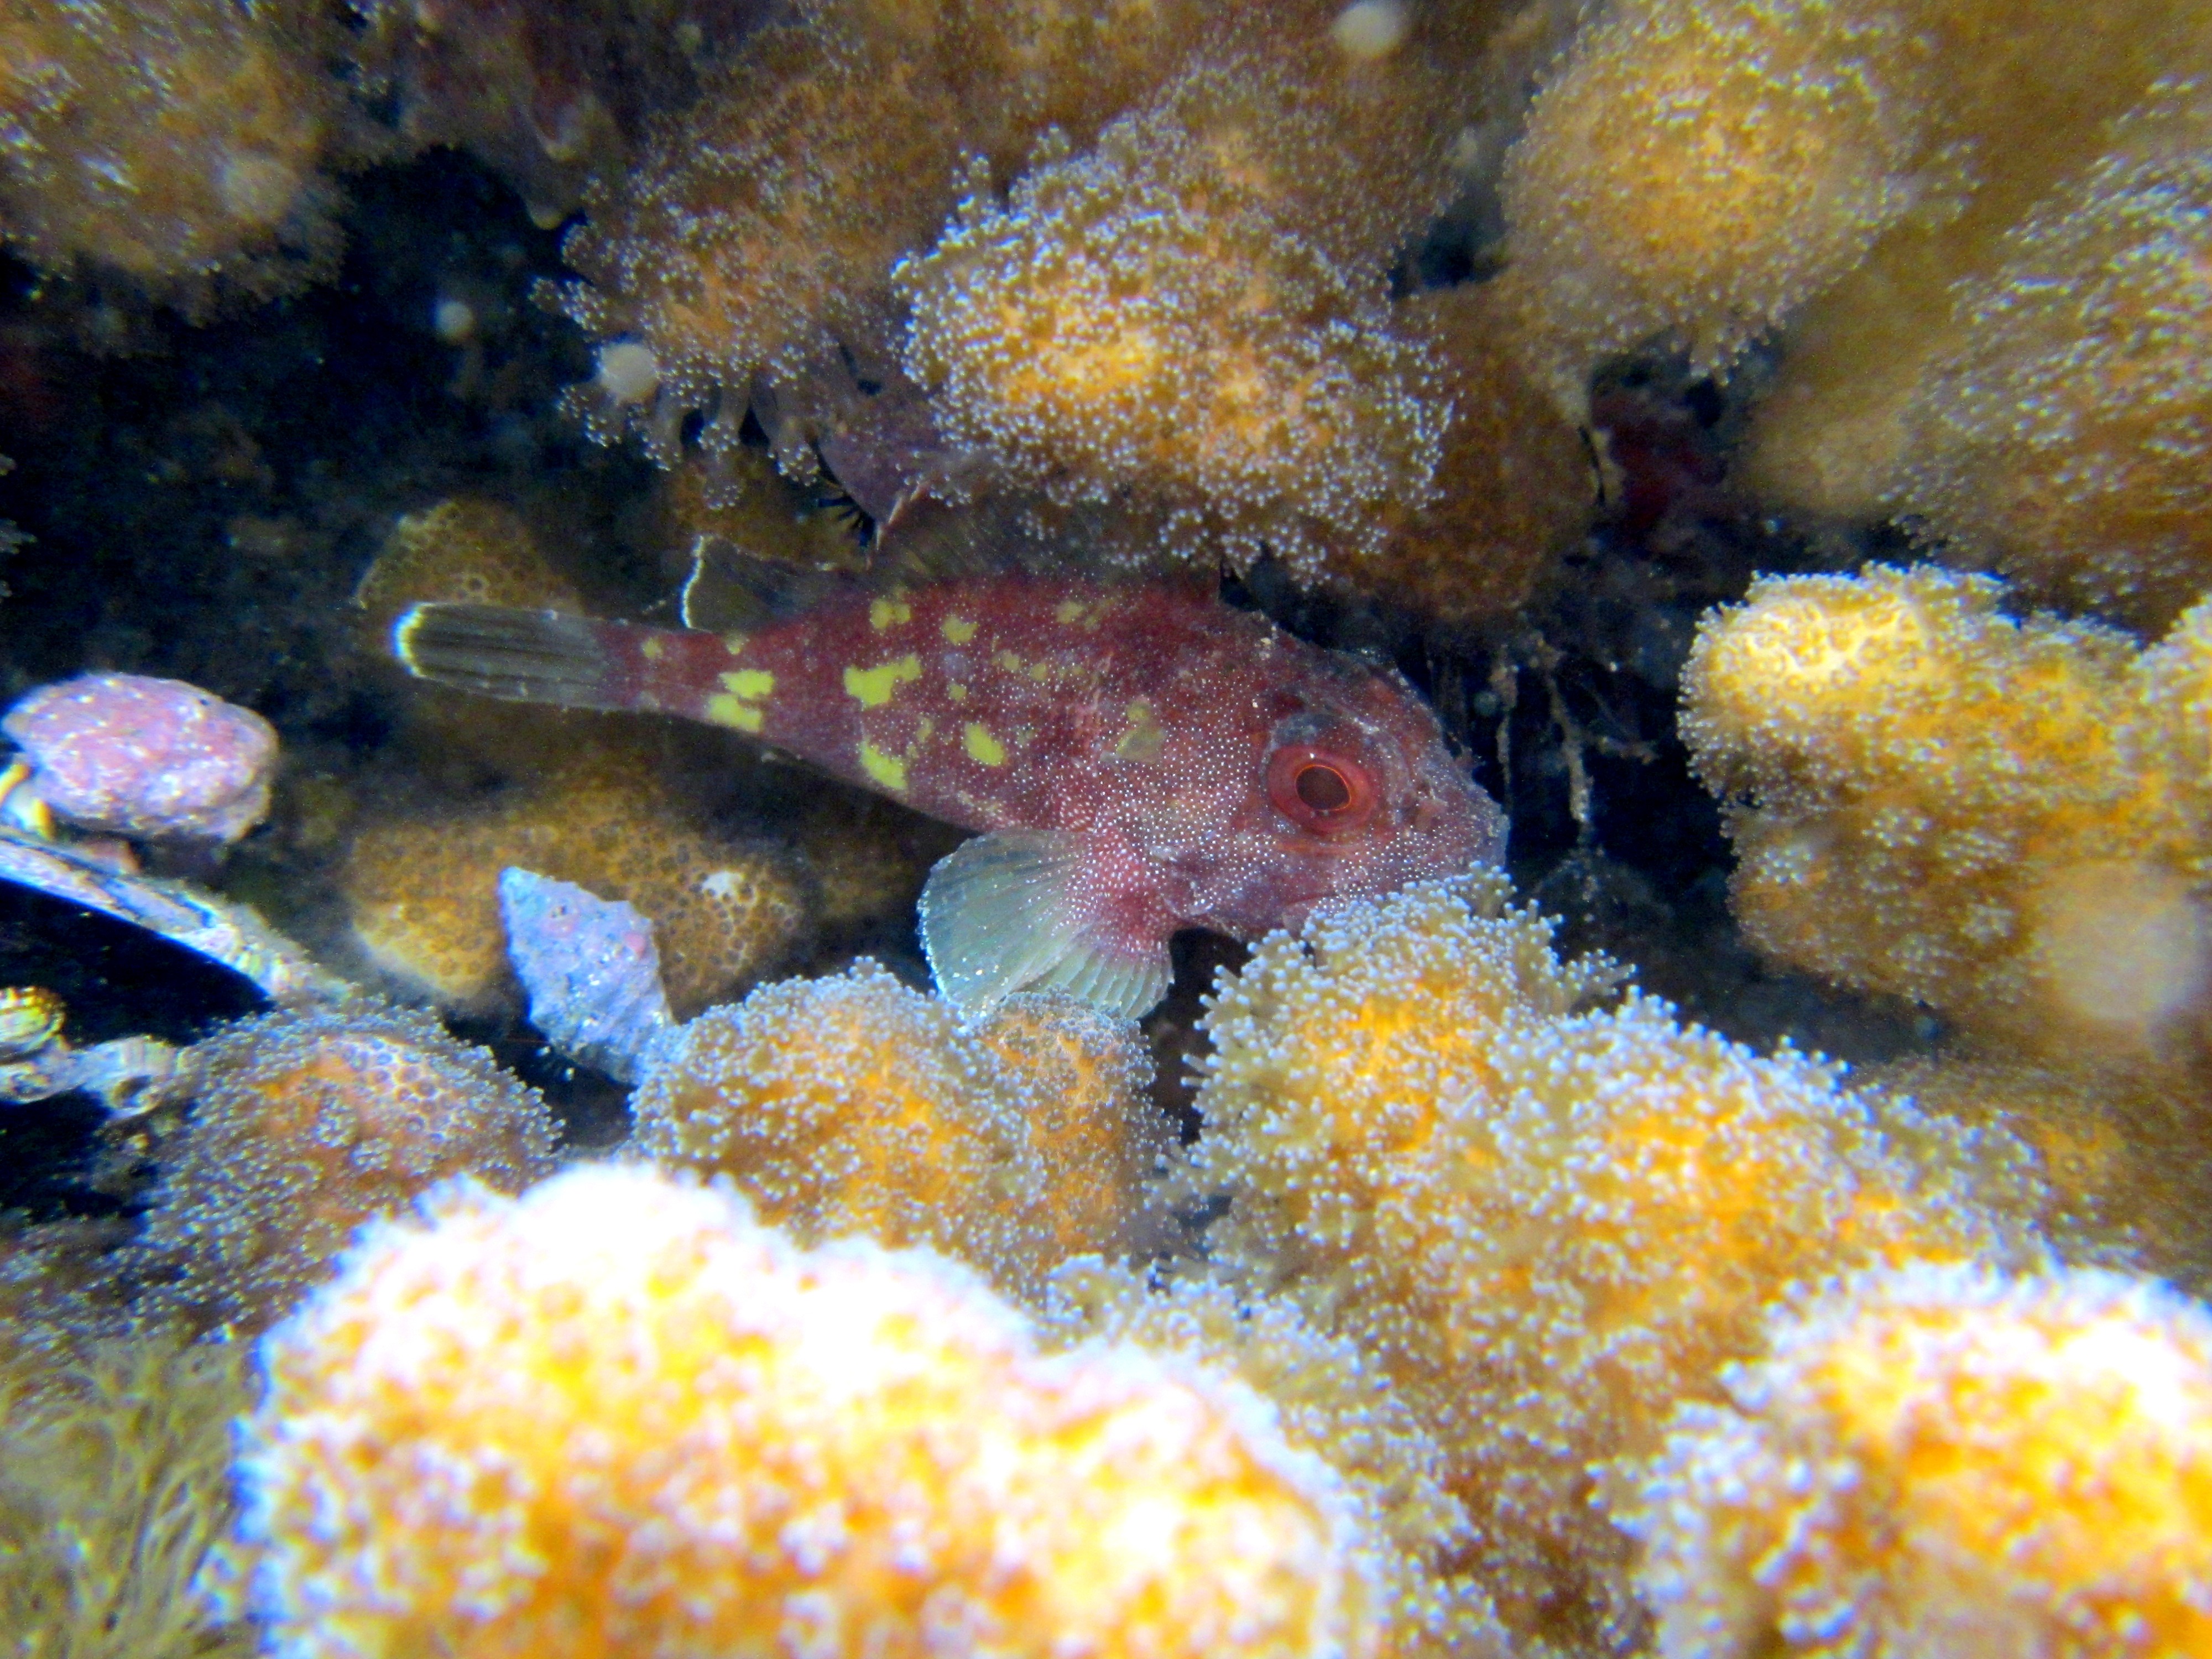
sea, animal, wildlife, underwater, tropical, biology, aquatic, fish, fauna, coral, coral reef, life, reef, marine, creature, exotic, ecosystem, saltwater, undersea, scorpionfish, macro photography, organism, marine biology, coral reef fish, pomacentridae